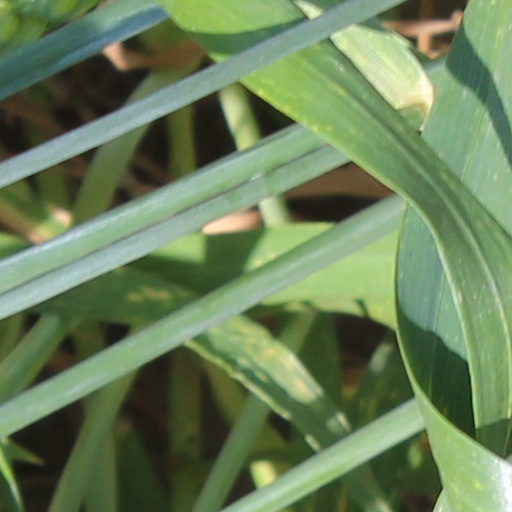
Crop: wheat